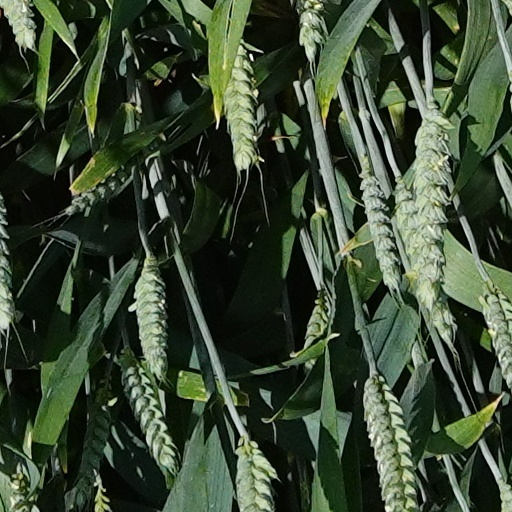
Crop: wheat